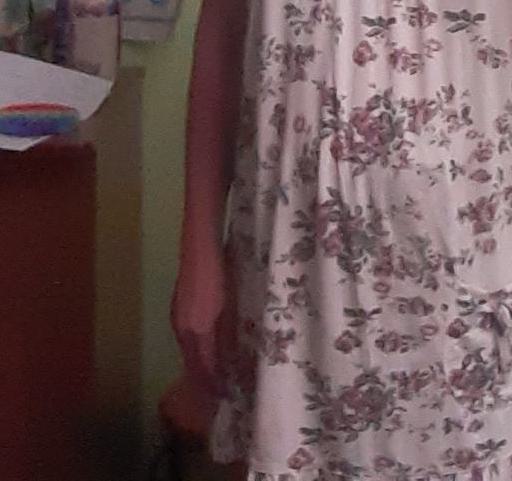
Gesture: no_gesture